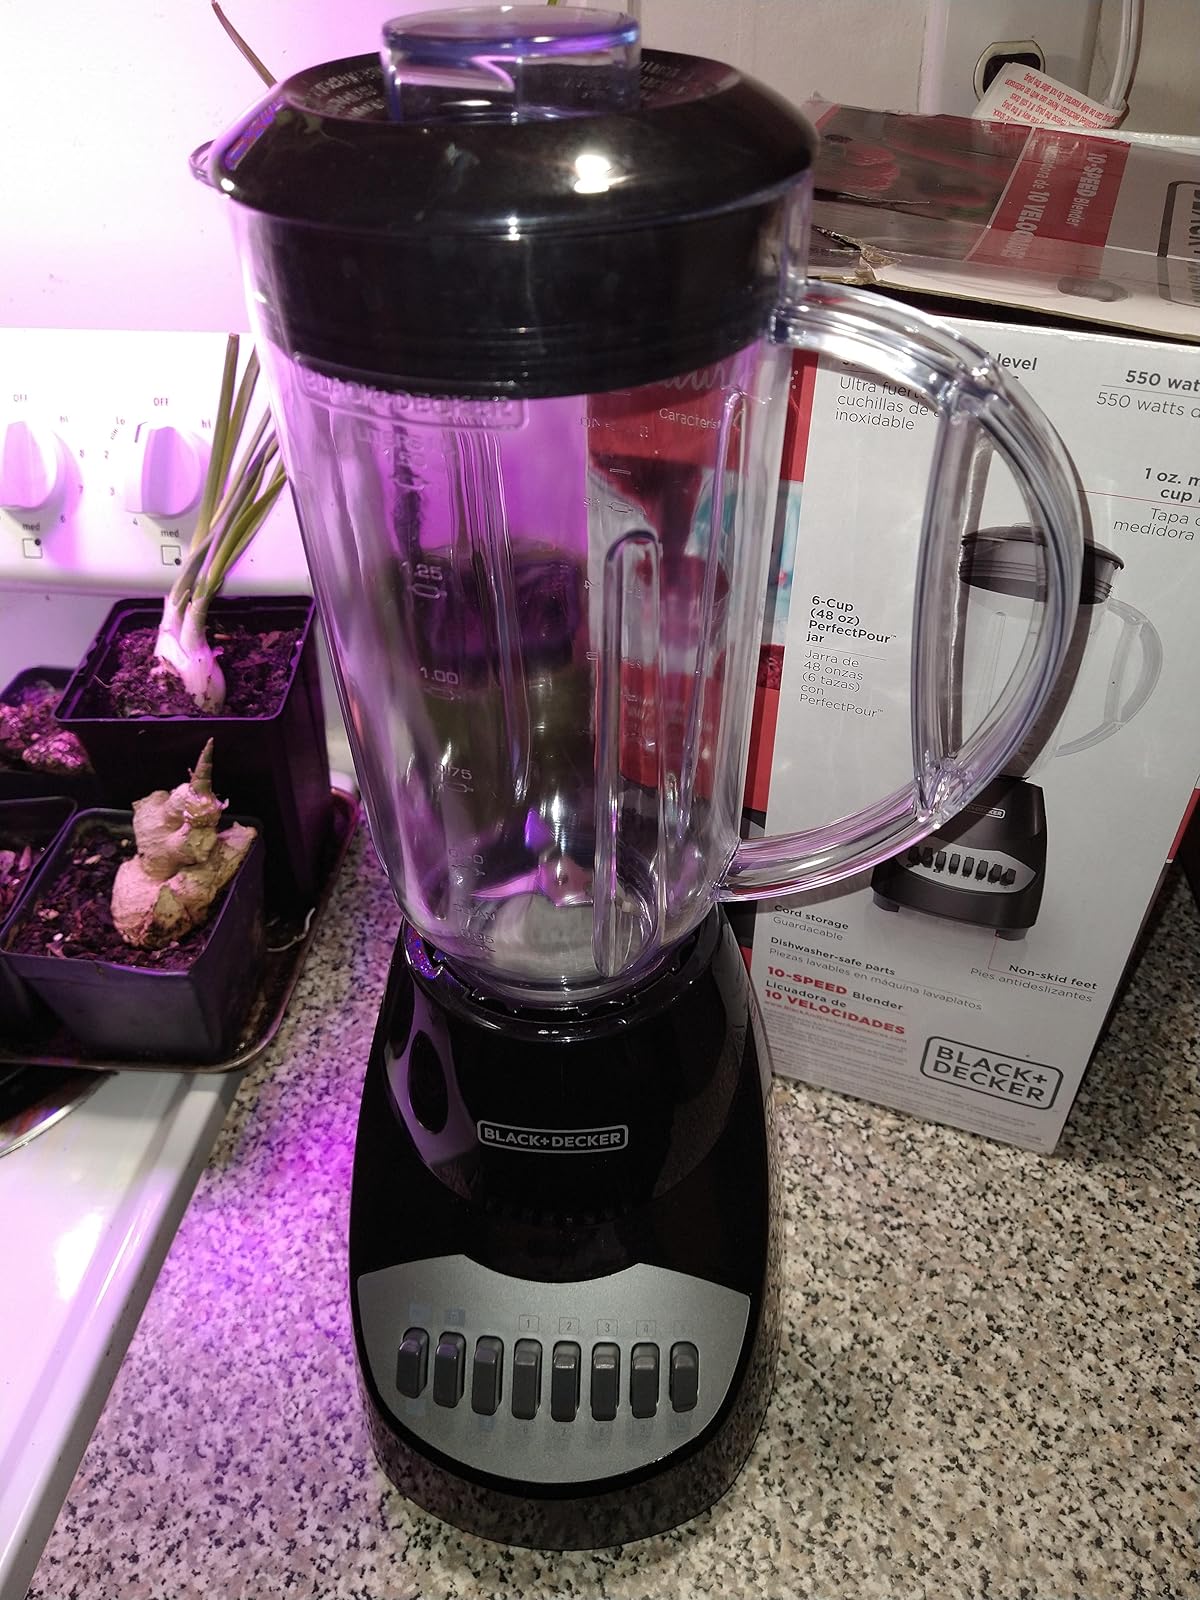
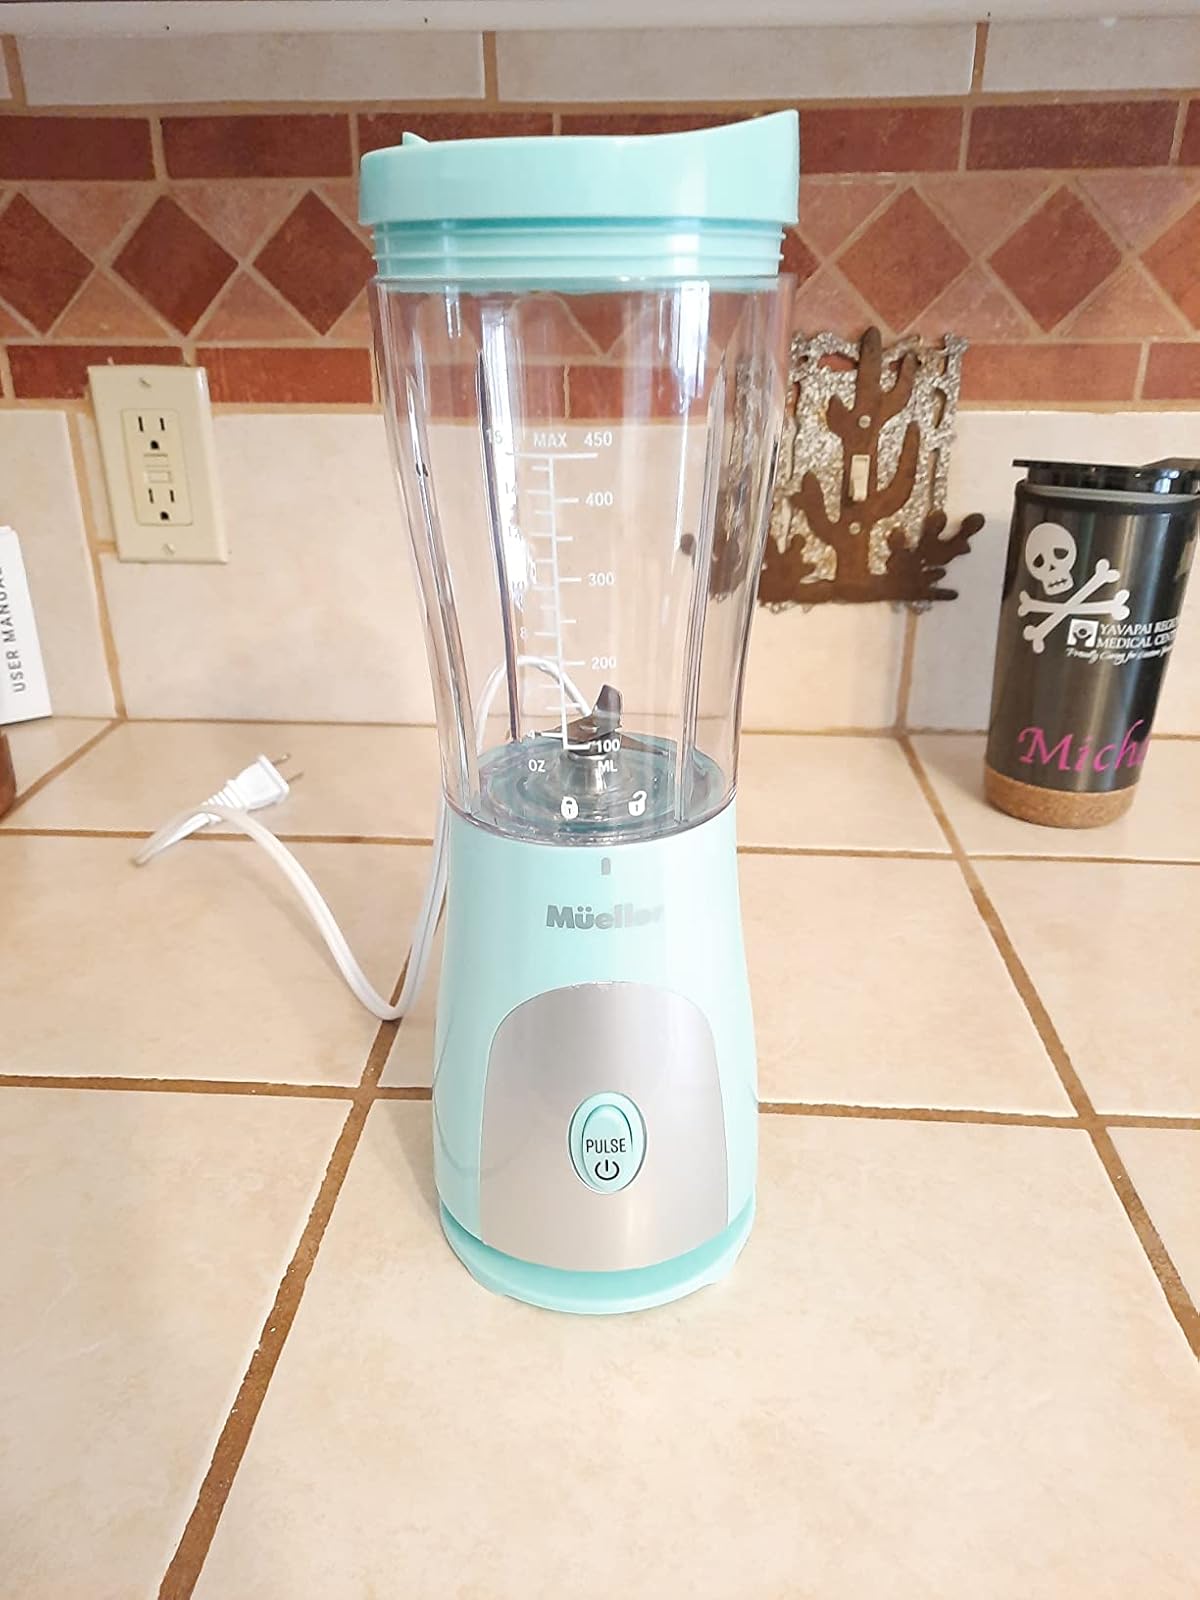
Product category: items_blender
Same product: no